Lawley Street railway station

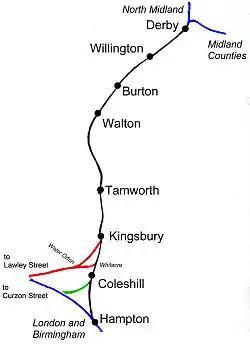
Sketchmap of Birmingham and Derby Junction Railway

This gave problems from the start and, although it had been planned to run direct through a junction near Stechford, this was not proceeded with. Permission was sought for a new line, via the Tame valley, to a new station nearby.